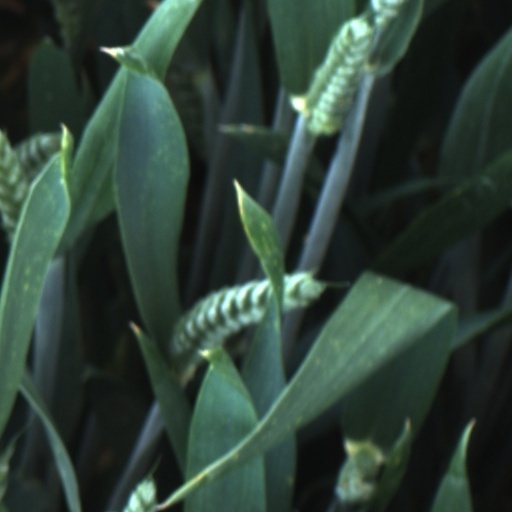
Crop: wheat